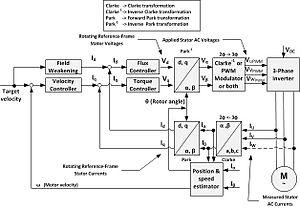
La transformée de Park, souvent confondue avec la transformée dqo, est un outil mathématique utilisé en électrotechnique, et en particulier pour la commande vectorielle, afin de modéliser un système triphasé grâce à un modèle diphasé. Il s'agit d'un changement de repère. Les deux premiers axes dans la nouvelle base sont traditionnellement nommés d, q. Les grandeurs transformées sont généralement des courants, des tensions ou des flux.
La commande vectorielle, aussi appelée commande à flux orienté, est une méthode de commande des variateurs de vitesse électrique dans laquelle les courants statoriques triphasés d'un moteur électrique à courants alternatifs sont transformés en deux composantes orthogonales qui peuvent être considérées comme étant des vecteurs. Le premier vecteur permet le réglage du flux magnétique du moteur, tandis que le second règle le couple. Ils sont alors découplés et le fonctionnement devient alors similaire à celui d'un moteur à courant continu.